Tony Peña

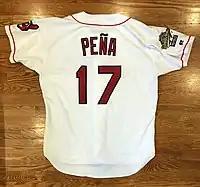
1995 Cleveland Indians #17 Tony Pena World Series Home Jersey

Prior to the 1994 season, Peña signed a minor league deal with the Cleveland Indians to serve as the backup catcher behind Sandy Alomar Jr. Although his batting statistics weren't as strong as his earlier career, Peña was still valued for his strong defensive skills as a catcher and proved to be an invaluable substitute behind the injury-prone Alomar. Peña also proved to be a mentor to a young Manny Ramirez during their time in Cleveland together.